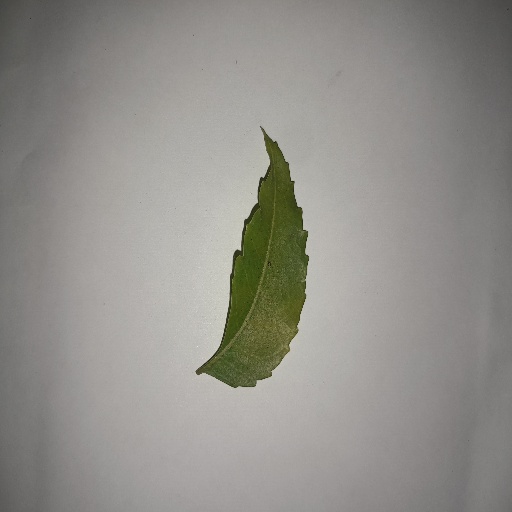
Species: Neem
Leaf condition: Yellow Leaf